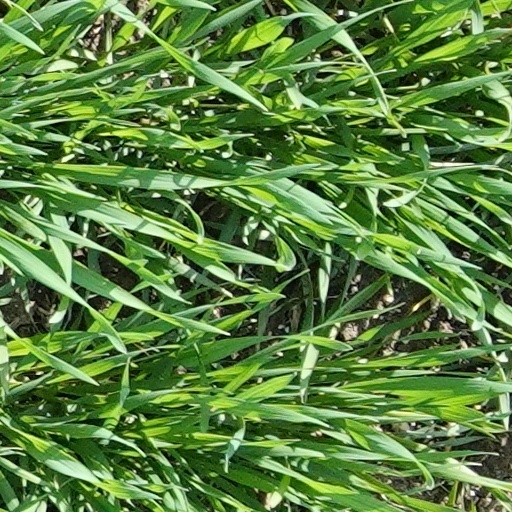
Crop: wheat